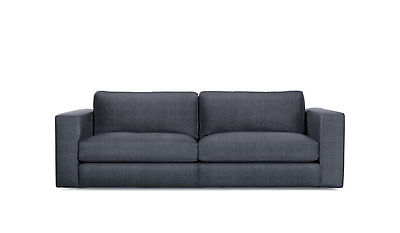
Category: sofa